Hoarding

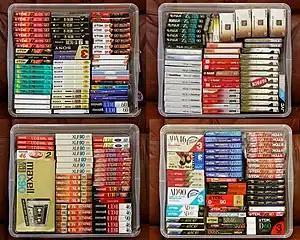
Tape hoarding

Hoarding is the act of engaging in excessive acquisition of items that are not needed or for which no space is available.